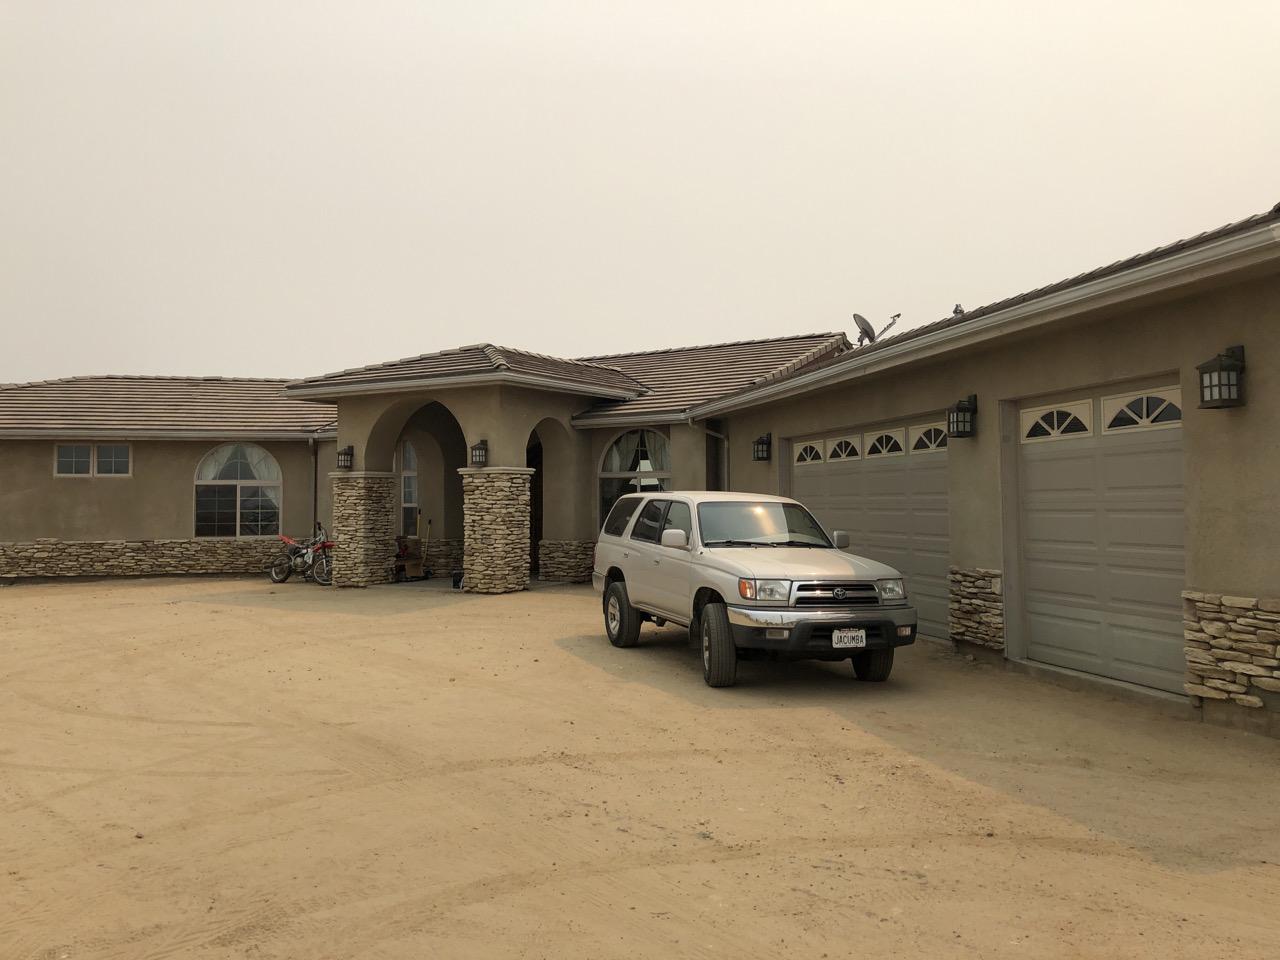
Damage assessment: no_damage